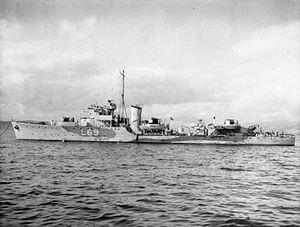
Le HMS Tanatside est un destroyer d'escorte de classe Hunt de type III construit initialement pour la Royal Navy, mais mis en service pour la Marine de guerre hellénique pendant la Seconde Guerre mondiale